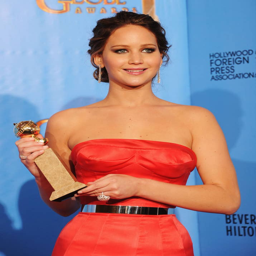
the upper deck on dress seemed possessed by a whole mind of its own .